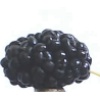
Label: mulberry